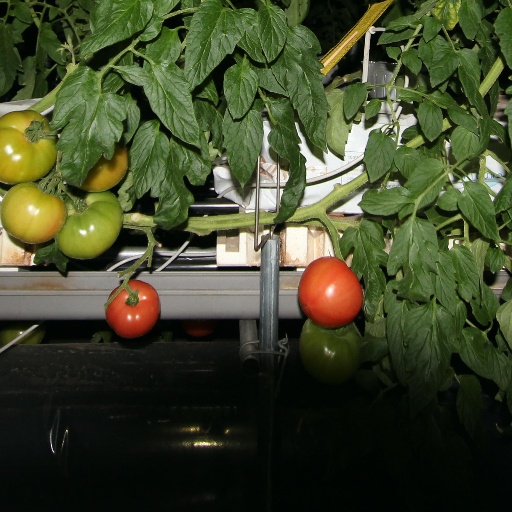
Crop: tomato